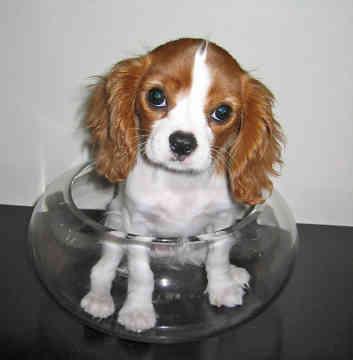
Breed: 207-n000026-Blenheim_spaniel